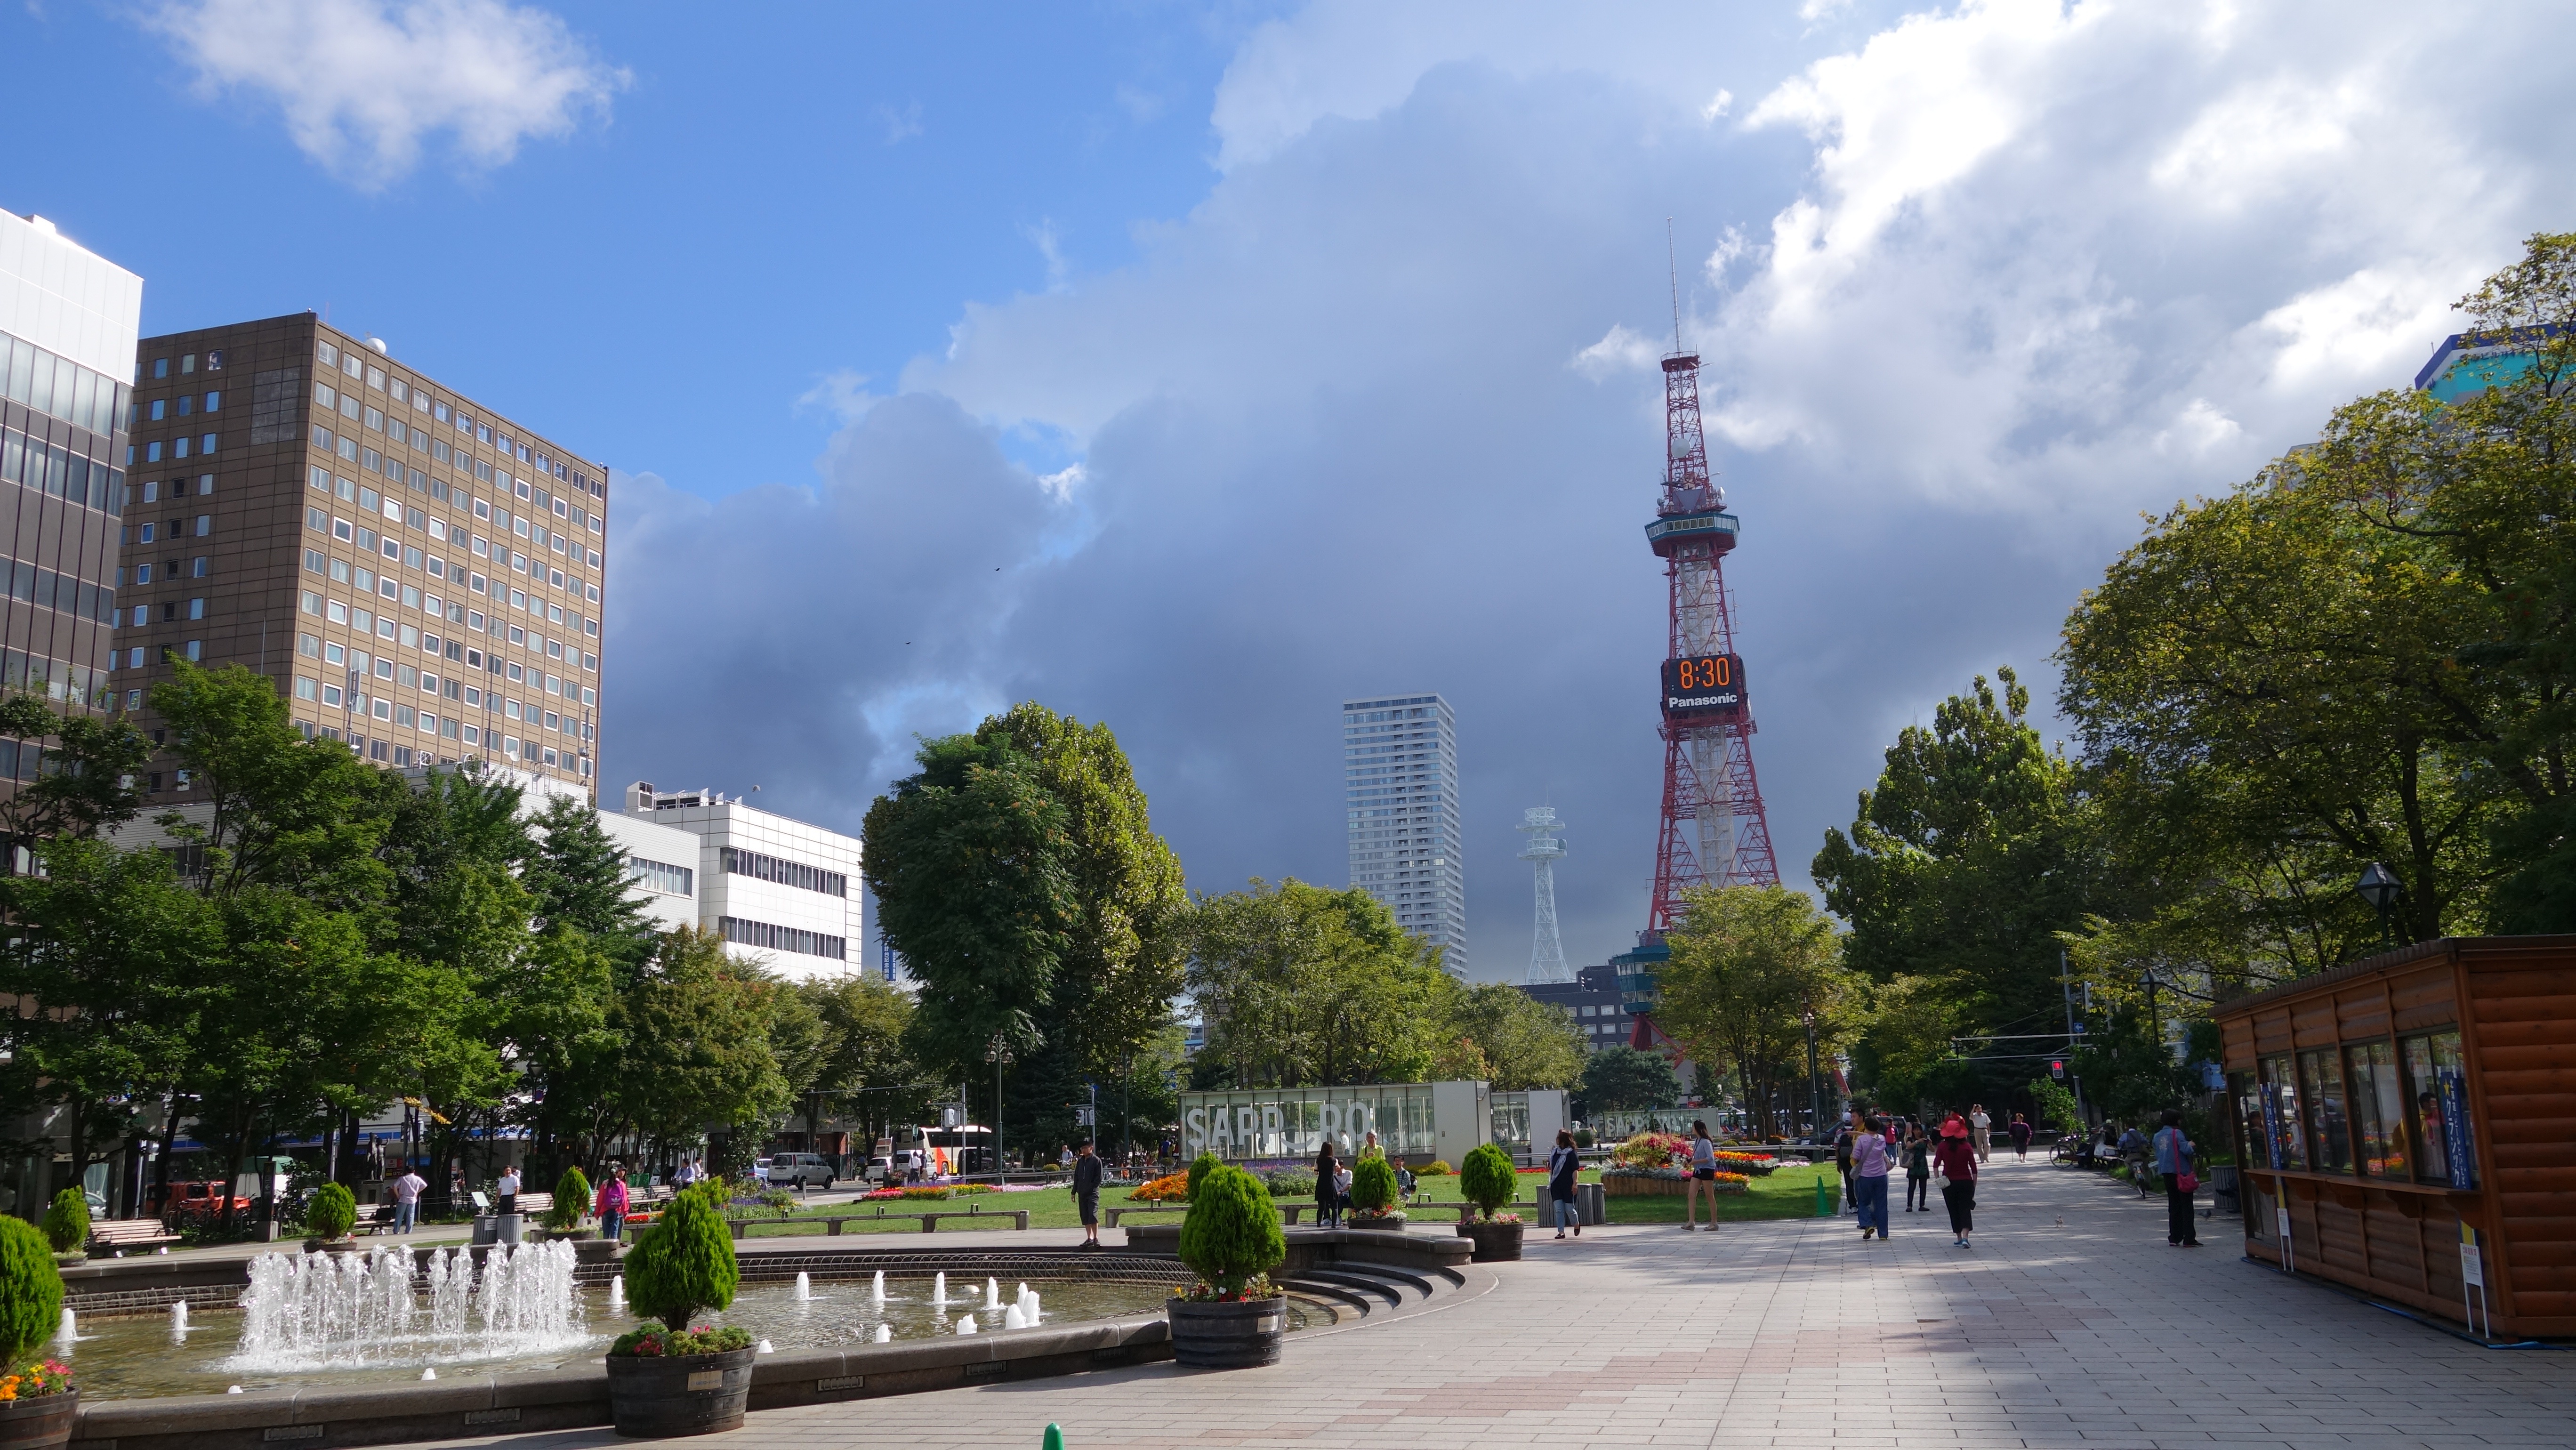
skyline, town, city, skyscraper, cityscape, downtown, construction, tower, plaza, landmark, tourism, japan, waterway, tower block, town square, neighbourhood, urban area, human settlement, metropolitan area, odori park